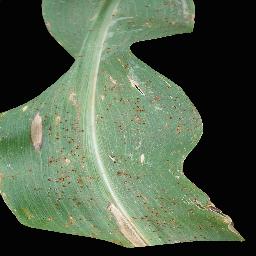
Label: Corn_(Maize)___Common_Rust